M1128 projectile

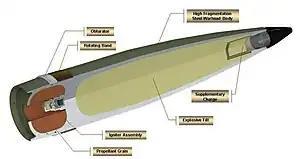
Cutaway view of M1128 round

The M1128 "Insensitive Munition High Explosive Base Burn Projectile" is a boosted artillery round designed to achieve a maximum range of . It is used for fragmentation and blast effect against personnel and/or materiel. The development of this round follows testing of (and is based on aspects of) boosted M795-series test projectiles. The M1128 is not yet in production, but the first successful test firings have already taken place.